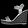
Label: Sandal